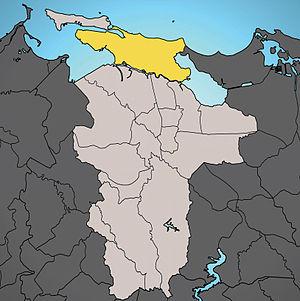
Santurce est un quartier de la municipalité de San Juan, à Porto Rico. Sa population en 2010 était de 81 251 habitants. C'est également le plus grand et le plus peuplé de tous les districts de la capitale avec une population plus importante que la plupart des municipalités de Porto Rico et l'une des zones les plus densément peuplées de l'île.